World Athletics Awards

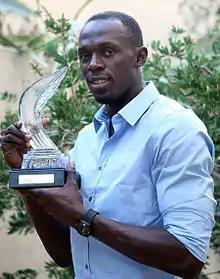
Sprinter Usain Bolt, here holding the 2011 trophy, was World Athlete of the Year in 2008, 2009, 2011–2013, and 2016, more times than any other athlete.

The World Athletics Awards are annual awards to honor athletes participating in events within the sport of athletics. These are organised by World Athletics and include track and field, cross country running, road running, and racewalking.